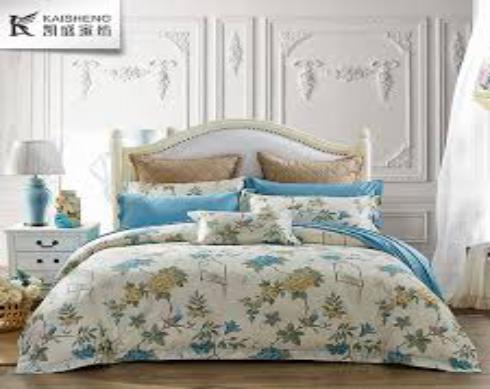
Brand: KAISHENG
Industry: Necessities